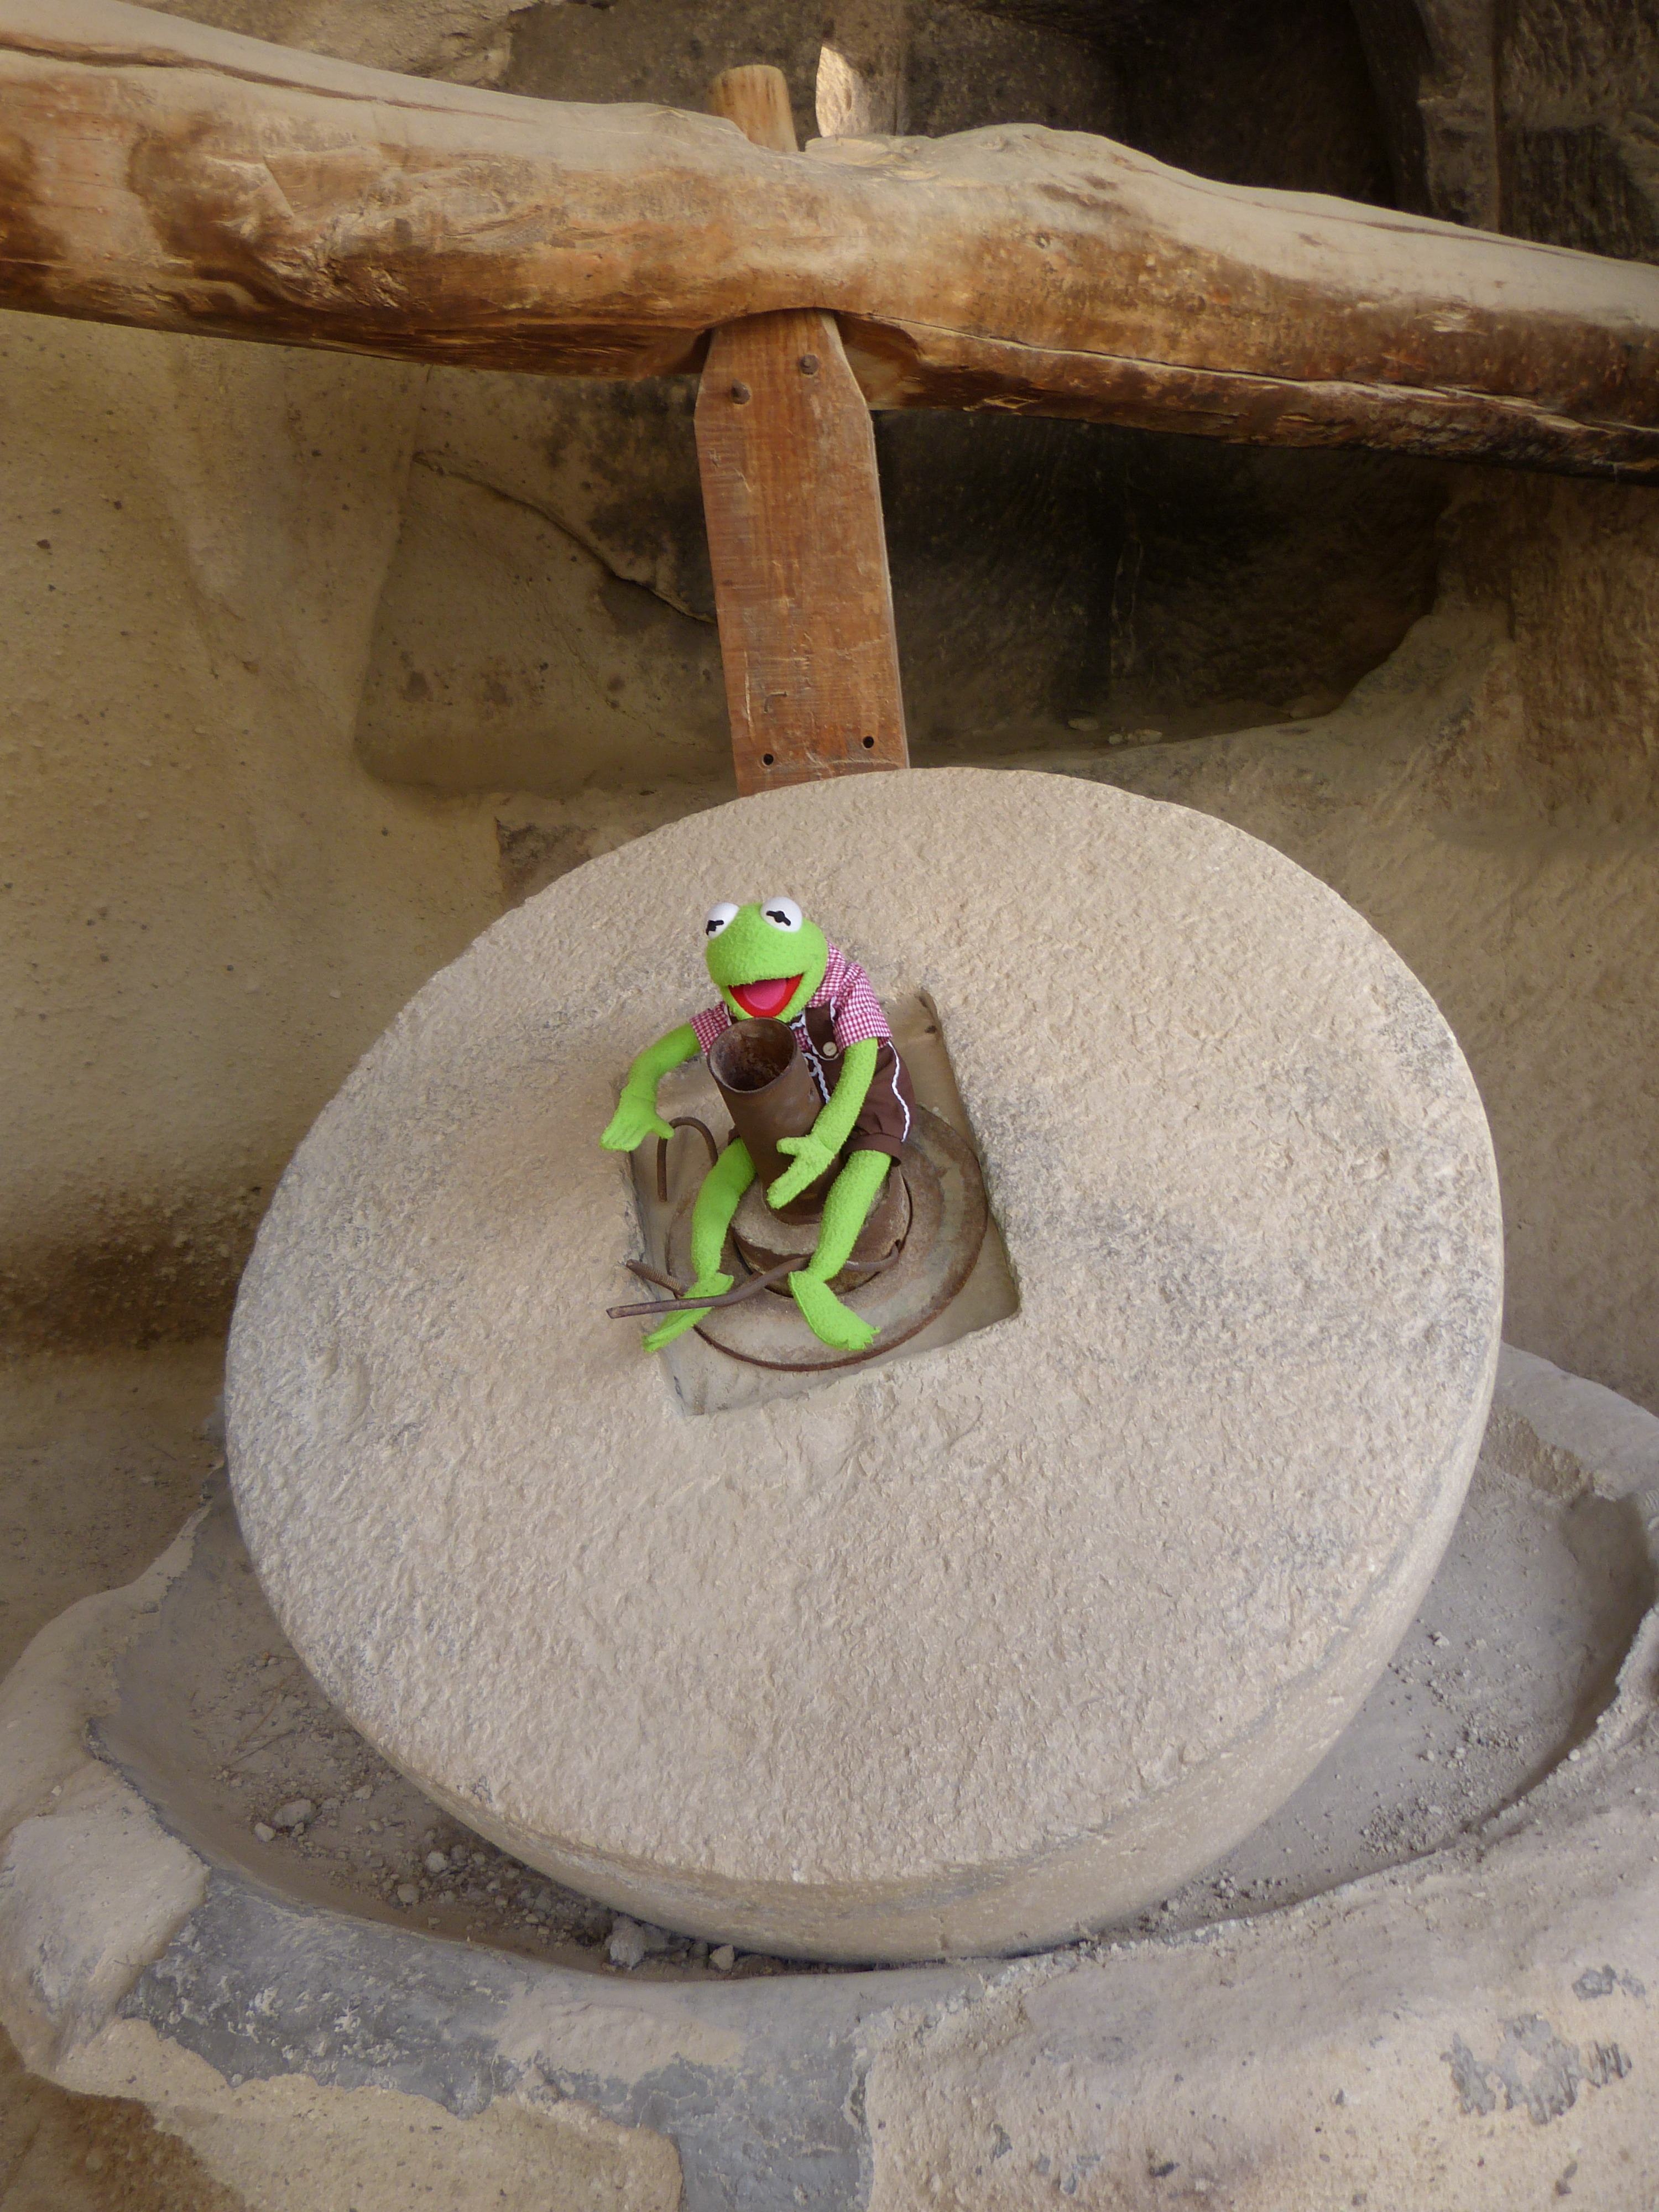
sand, wood, flower, stone, statue, green, ceramic, frog, grind, sit, sculpture, doll, art, mill, fountain, carving, kermit, water feature